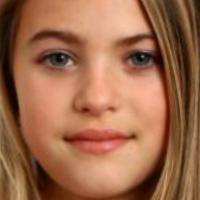
Age group: age 11-20